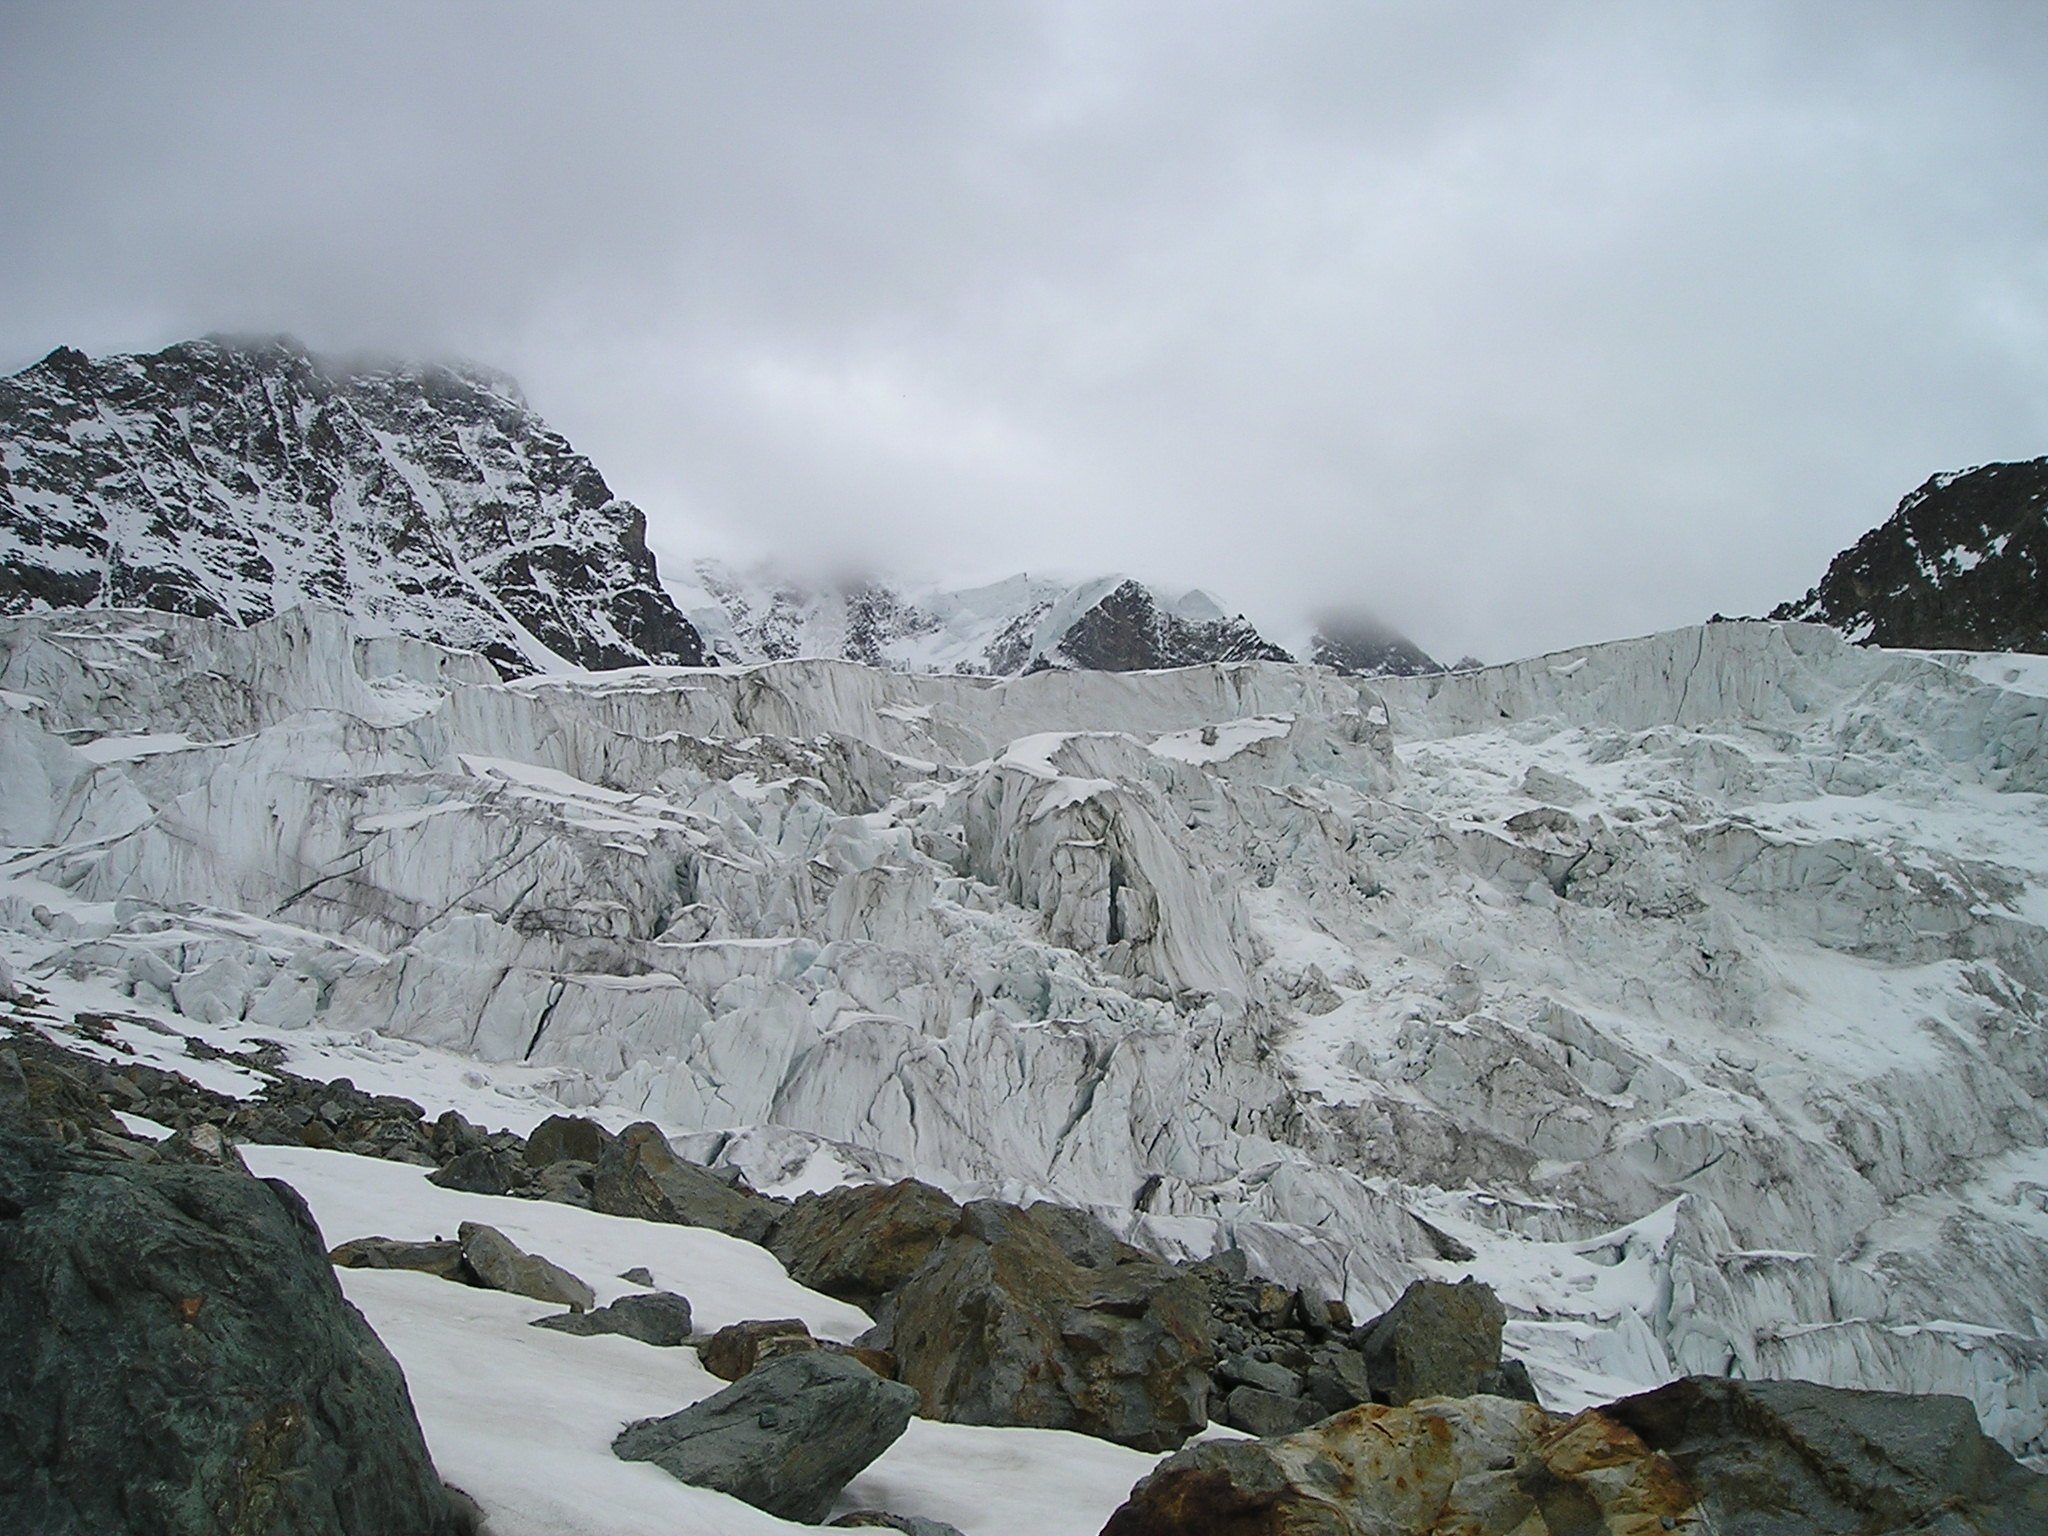
rock, mountain, snow, winter, mountain range, ice, glacier, weather, ridge, summit, geology, alps, cirque, high mountains, moraine, landform, crevasses, glacier break, geographical feature, mountainous landforms, glacial landform, geological phenomenon, split labyrinth, ice towers, ice blocks